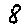
Label: 8